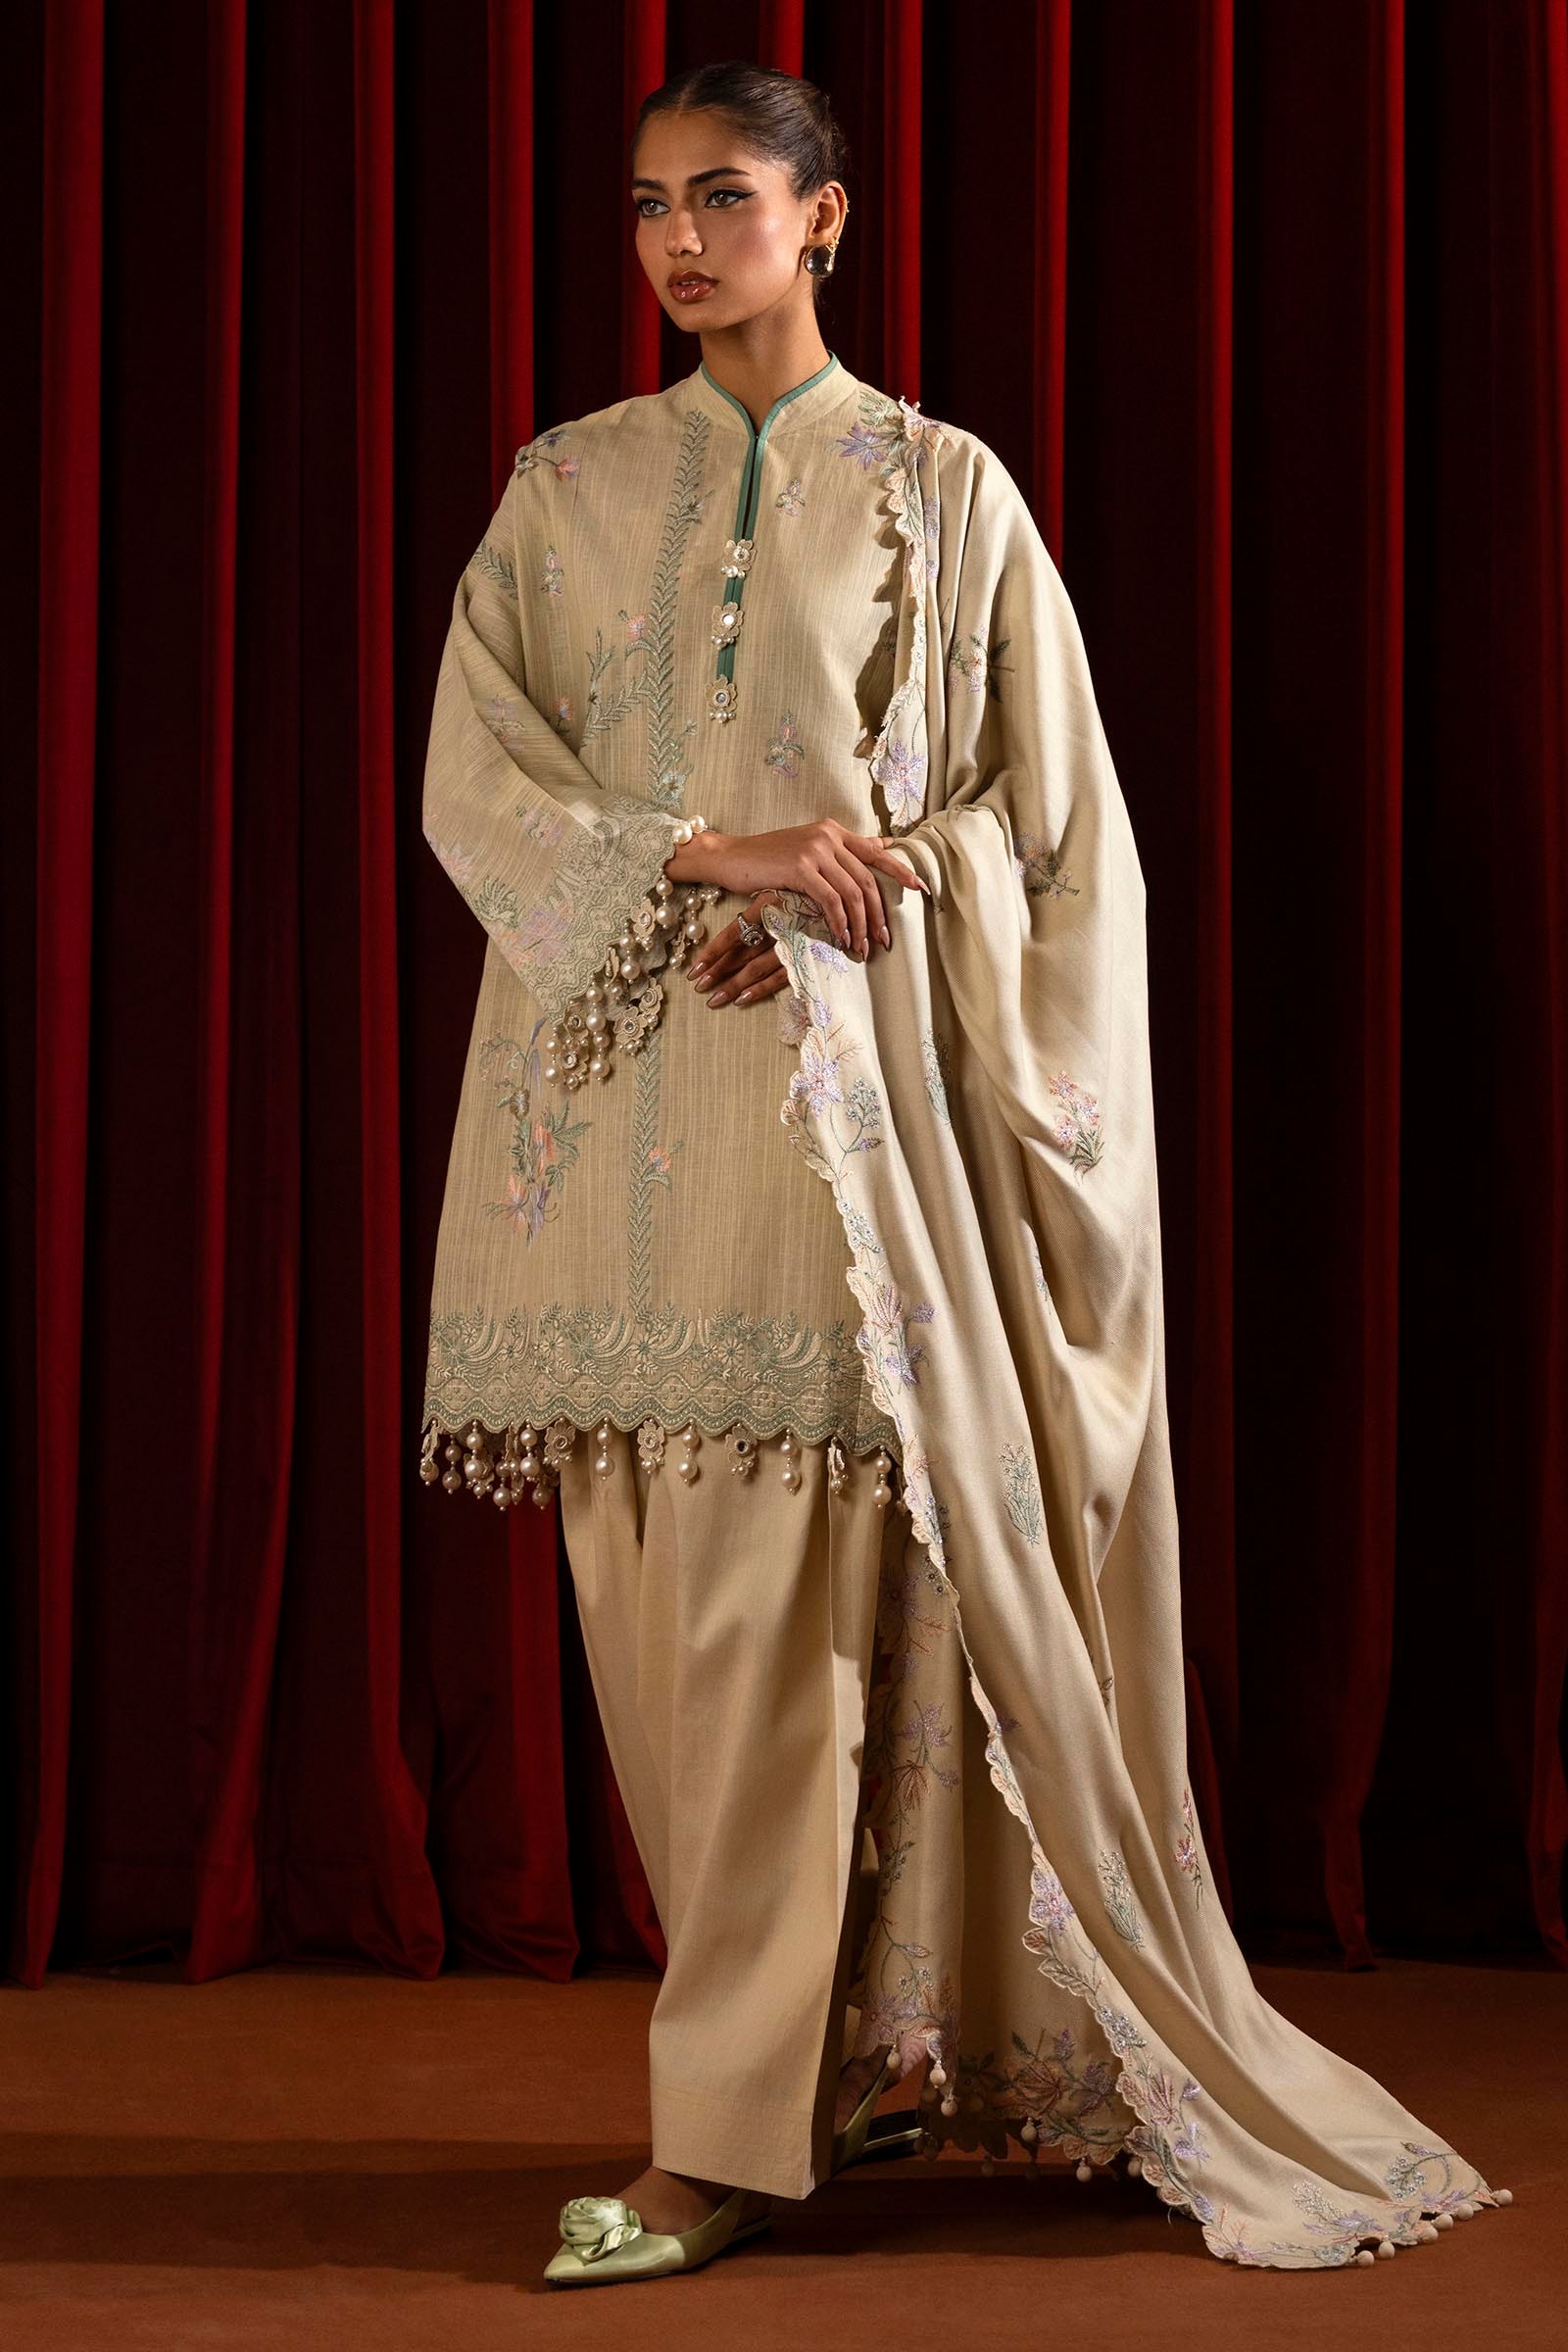
beige multi embroidered salwar suit